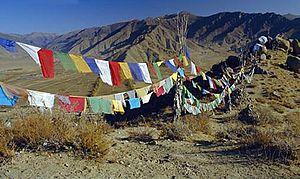
Le cheval du vent est une allégorie de l'âme humaine dans la tradition chamanique d'Asie centrale. Dans le bouddhisme tibétain, c'est une créature mythique, parfois représentée sur des drapeaux de prières aux côtés des quatre animaux symbolisant les quatre points cardinaux : garuda, dragon, tigre et lion des neiges.